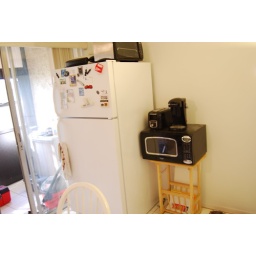
Refrigerator &amp;amp; microwave set up in the corner while the kitchen is torn up.